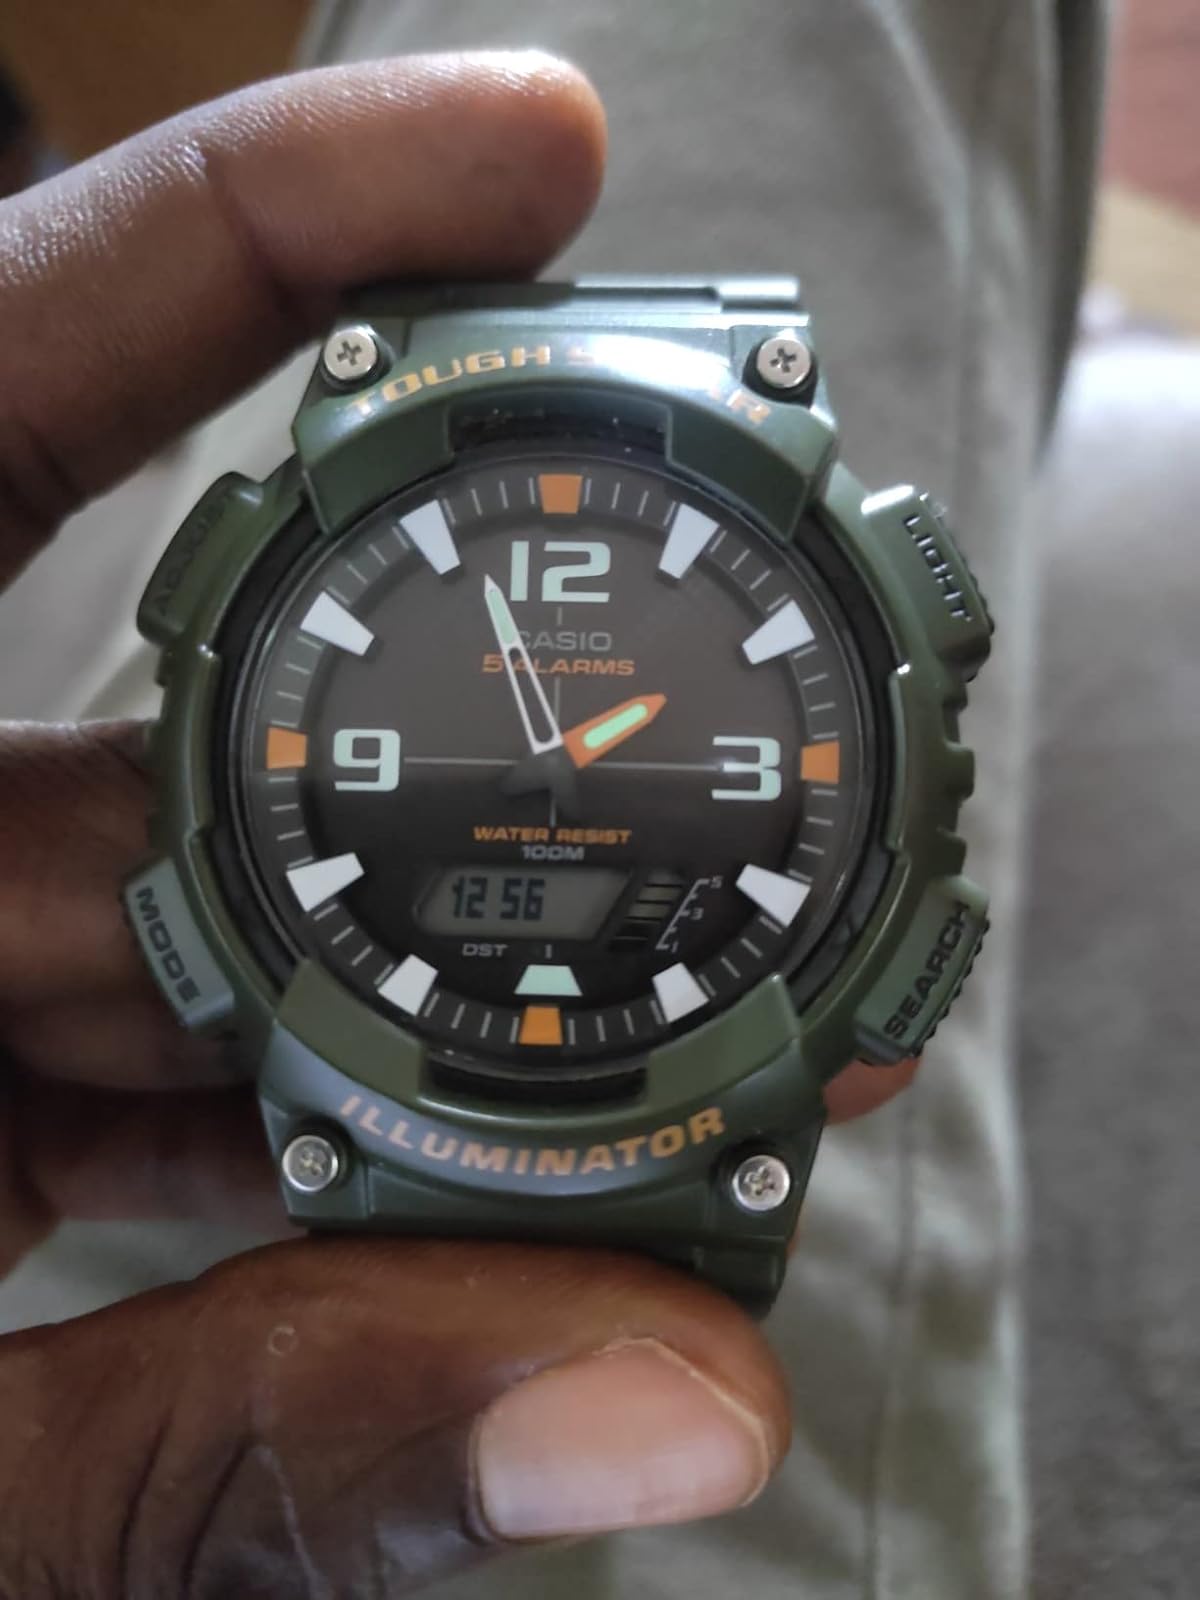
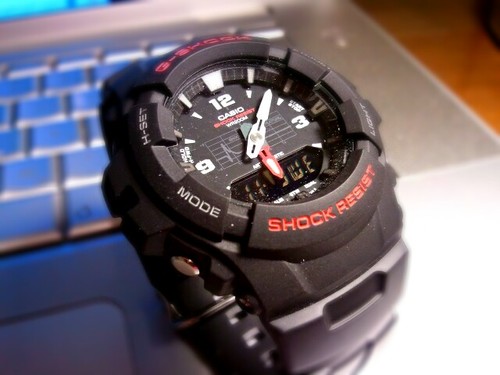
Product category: accessories_watch
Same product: no